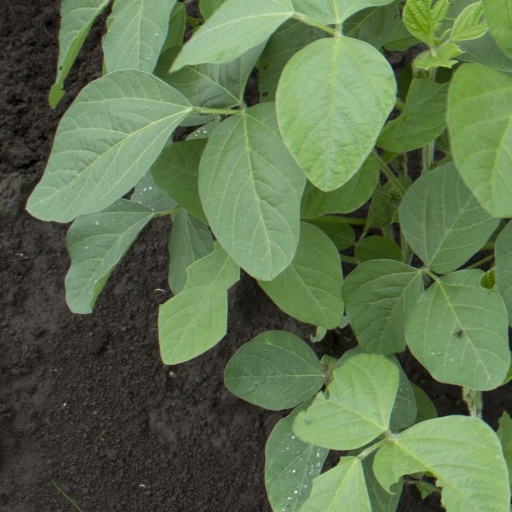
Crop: soybean